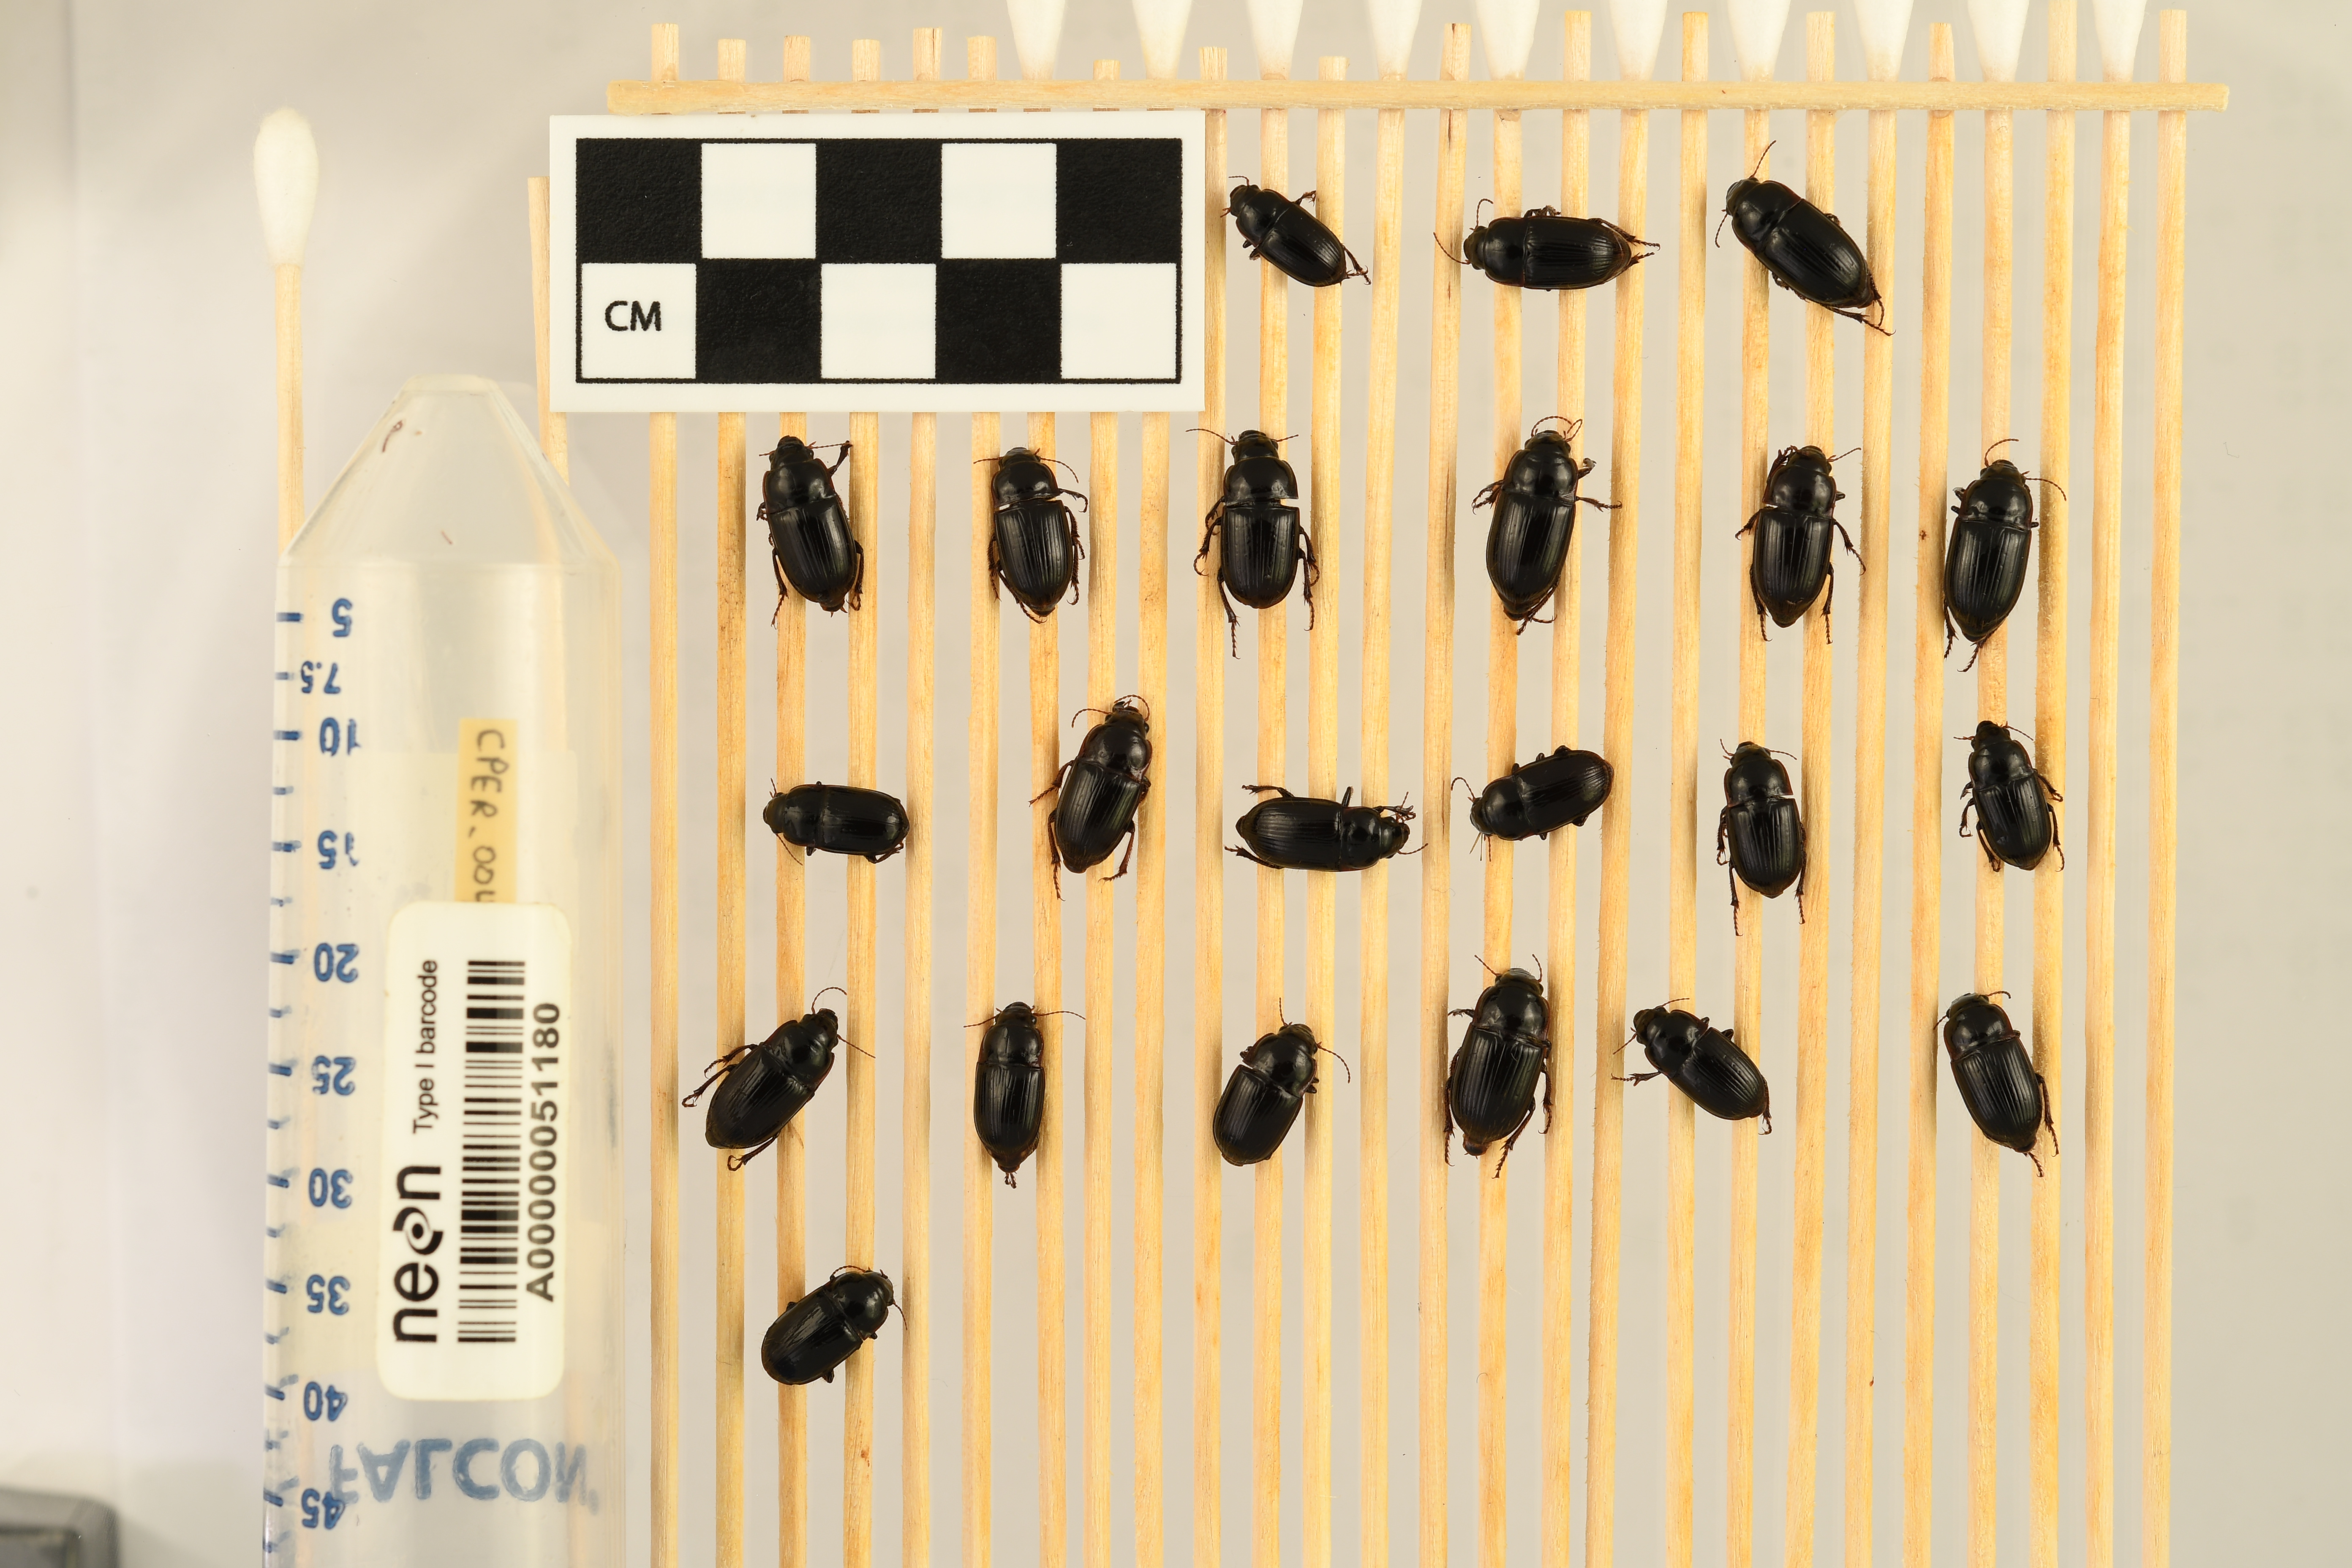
Euryderus grossus — Central Plains Experimental Range NEON, plot CPER_004. Beetle 1, ElytraLength: 0.741 cm (lying flat: Yes)

Euryderus grossus — Central Plains Experimental Range NEON, plot CPER_004. Beetle 1, ElytraWidth: 0.5291 cm (lying flat: Yes)

Euryderus grossus — Central Plains Experimental Range NEON, plot CPER_004. Beetle 2, ElytraLength: 0.8368 cm (lying flat: Yes)

Euryderus grossus — Central Plains Experimental Range NEON, plot CPER_004. Beetle 2, ElytraWidth: 0.6329 cm (lying flat: Yes)

Euryderus grossus — Central Plains Experimental Range NEON, plot CPER_004. Beetle 3, ElytraLength: 0.9276 cm (lying flat: Yes)

Euryderus grossus — Central Plains Experimental Range NEON, plot CPER_004. Beetle 3, ElytraWidth: 0.6598 cm (lying flat: Yes)

Euryderus grossus — Central Plains Experimental Range NEON, plot CPER_004. Beetle 4, ElytraLength: 0.8777 cm (lying flat: Yes)

Euryderus grossus — Central Plains Experimental Range NEON, plot CPER_004. Beetle 4, ElytraWidth: 0.6392 cm (lying flat: Yes)

Euryderus grossus — Central Plains Experimental Range NEON, plot CPER_004. Beetle 5, ElytraLength: 0.8759 cm (lying flat: Yes)

Euryderus grossus — Central Plains Experimental Range NEON, plot CPER_004. Beetle 5, ElytraWidth: 0.6024 cm (lying flat: Yes)

Euryderus grossus — Central Plains Experimental Range NEON, plot CPER_004. Beetle 6, ElytraLength: 0.8675 cm (lying flat: Yes)

Euryderus grossus — Central Plains Experimental Range NEON, plot CPER_004. Beetle 6, ElytraWidth: 0.6633 cm (lying flat: Yes)

Euryderus grossus — Central Plains Experimental Range NEON, plot CPER_004. Beetle 7, ElytraLength: 0.9265 cm (lying flat: Yes)

Euryderus grossus — Central Plains Experimental Range NEON, plot CPER_004. Beetle 7, ElytraWidth: 0.6784 cm (lying flat: Yes)

Euryderus grossus — Central Plains Experimental Range NEON, plot CPER_004. Beetle 8, ElytraLength: 0.8961 cm (lying flat: Yes)

Euryderus grossus — Central Plains Experimental Range NEON, plot CPER_004. Beetle 8, ElytraWidth: 0.6493 cm (lying flat: Yes)

Euryderus grossus — Central Plains Experimental Range NEON, plot CPER_004. Beetle 9, ElytraLength: 0.9407 cm (lying flat: Yes)

Euryderus grossus — Central Plains Experimental Range NEON, plot CPER_004. Beetle 9, ElytraWidth: 0.6764 cm (lying flat: Yes)

Euryderus grossus — Central Plains Experimental Range NEON, plot CPER_004. Beetle 10, ElytraLength: 0.7595 cm (lying flat: Yes)

Euryderus grossus — Central Plains Experimental Range NEON, plot CPER_004. Beetle 10, ElytraWidth: 0.5556 cm (lying flat: Yes)

Euryderus grossus — Central Plains Experimental Range NEON, plot CPER_004. Beetle 11, ElytraLength: 0.8281 cm (lying flat: Yes)

Euryderus grossus — Central Plains Experimental Range NEON, plot CPER_004. Beetle 11, ElytraWidth: 0.6311 cm (lying flat: Yes)

Euryderus grossus — Central Plains Experimental Range NEON, plot CPER_004. Beetle 12, ElytraLength: 0.8417 cm (lying flat: Yes)

Euryderus grossus — Central Plains Experimental Range NEON, plot CPER_004. Beetle 12, ElytraWidth: 0.6024 cm (lying flat: Yes)

Euryderus grossus — Central Plains Experimental Range NEON, plot CPER_004. Beetle 13, ElytraLength: 0.8133 cm (lying flat: Yes)

Euryderus grossus — Central Plains Experimental Range NEON, plot CPER_004. Beetle 13, ElytraWidth: 0.5912 cm (lying flat: Yes)

Euryderus grossus — Central Plains Experimental Range NEON, plot CPER_004. Beetle 14, ElytraLength: 0.8113 cm (lying flat: Yes)

Euryderus grossus — Central Plains Experimental Range NEON, plot CPER_004. Beetle 14, ElytraWidth: 0.5974 cm (lying flat: Yes)

Euryderus grossus — Central Plains Experimental Range NEON, plot CPER_004. Beetle 15, ElytraLength: 0.7877 cm (lying flat: Yes)

Euryderus grossus — Central Plains Experimental Range NEON, plot CPER_004. Beetle 15, ElytraWidth: 0.5808 cm (lying flat: Yes)

Euryderus grossus — Central Plains Experimental Range NEON, plot CPER_004. Beetle 16, ElytraLength: 0.8586 cm (lying flat: Yes)

Euryderus grossus — Central Plains Experimental Range NEON, plot CPER_004. Beetle 16, ElytraWidth: 0.65 cm (lying flat: Yes)

Euryderus grossus — Central Plains Experimental Range NEON, plot CPER_004. Beetle 17, ElytraLength: 0.7765 cm (lying flat: Yes)

Euryderus grossus — Central Plains Experimental Range NEON, plot CPER_004. Beetle 17, ElytraWidth: 0.5926 cm (lying flat: Yes)

Euryderus grossus — Central Plains Experimental Range NEON, plot CPER_004. Beetle 18, ElytraLength: 0.7438 cm (lying flat: Yes)

Euryderus grossus — Central Plains Experimental Range NEON, plot CPER_004. Beetle 18, ElytraWidth: 0.6581 cm (lying flat: Yes)

Euryderus grossus — Central Plains Experimental Range NEON, plot CPER_004. Beetle 19, ElytraLength: 0.9423 cm (lying flat: Yes)

Euryderus grossus — Central Plains Experimental Range NEON, plot CPER_004. Beetle 19, ElytraWidth: 0.7099 cm (lying flat: Yes)

Euryderus grossus — Central Plains Experimental Range NEON, plot CPER_004. Beetle 20, ElytraLength: 0.7814 cm (lying flat: Yes)

Euryderus grossus — Central Plains Experimental Range NEON, plot CPER_004. Beetle 20, ElytraWidth: 0.5923 cm (lying flat: Yes)

Euryderus grossus — Central Plains Experimental Range NEON, plot CPER_004. Beetle 21, ElytraLength: 0.9285 cm (lying flat: Yes)

Euryderus grossus — Central Plains Experimental Range NEON, plot CPER_004. Beetle 21, ElytraWidth: 0.6461 cm (lying flat: Yes)

Euryderus grossus — Central Plains Experimental Range NEON, plot CPER_004. Beetle 22, ElytraLength: 0.8102 cm (lying flat: Yes)

Euryderus grossus — Central Plains Experimental Range NEON, plot CPER_004. Beetle 22, ElytraWidth: 0.6122 cm (lying flat: Yes)